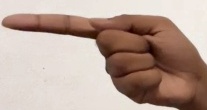
ASL sign: G